List of birds of the Isle of Man

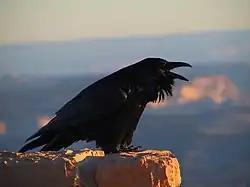
Northern raven

Kingfishers are medium-sized birds with large heads, long, pointed bills, short legs and stubby tails.